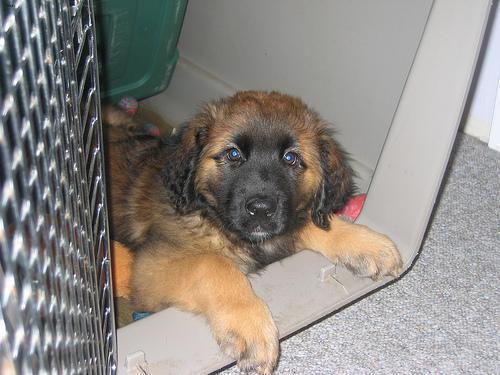
leonberger